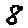
Label: 8